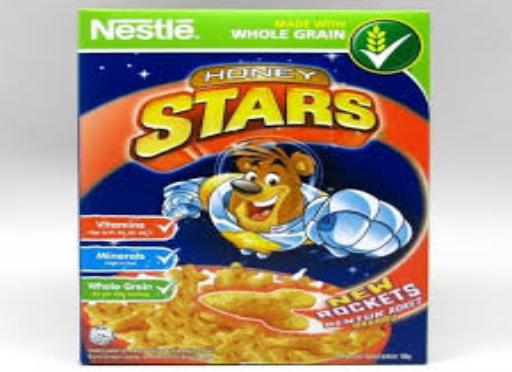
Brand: Honey Stars
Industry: Food